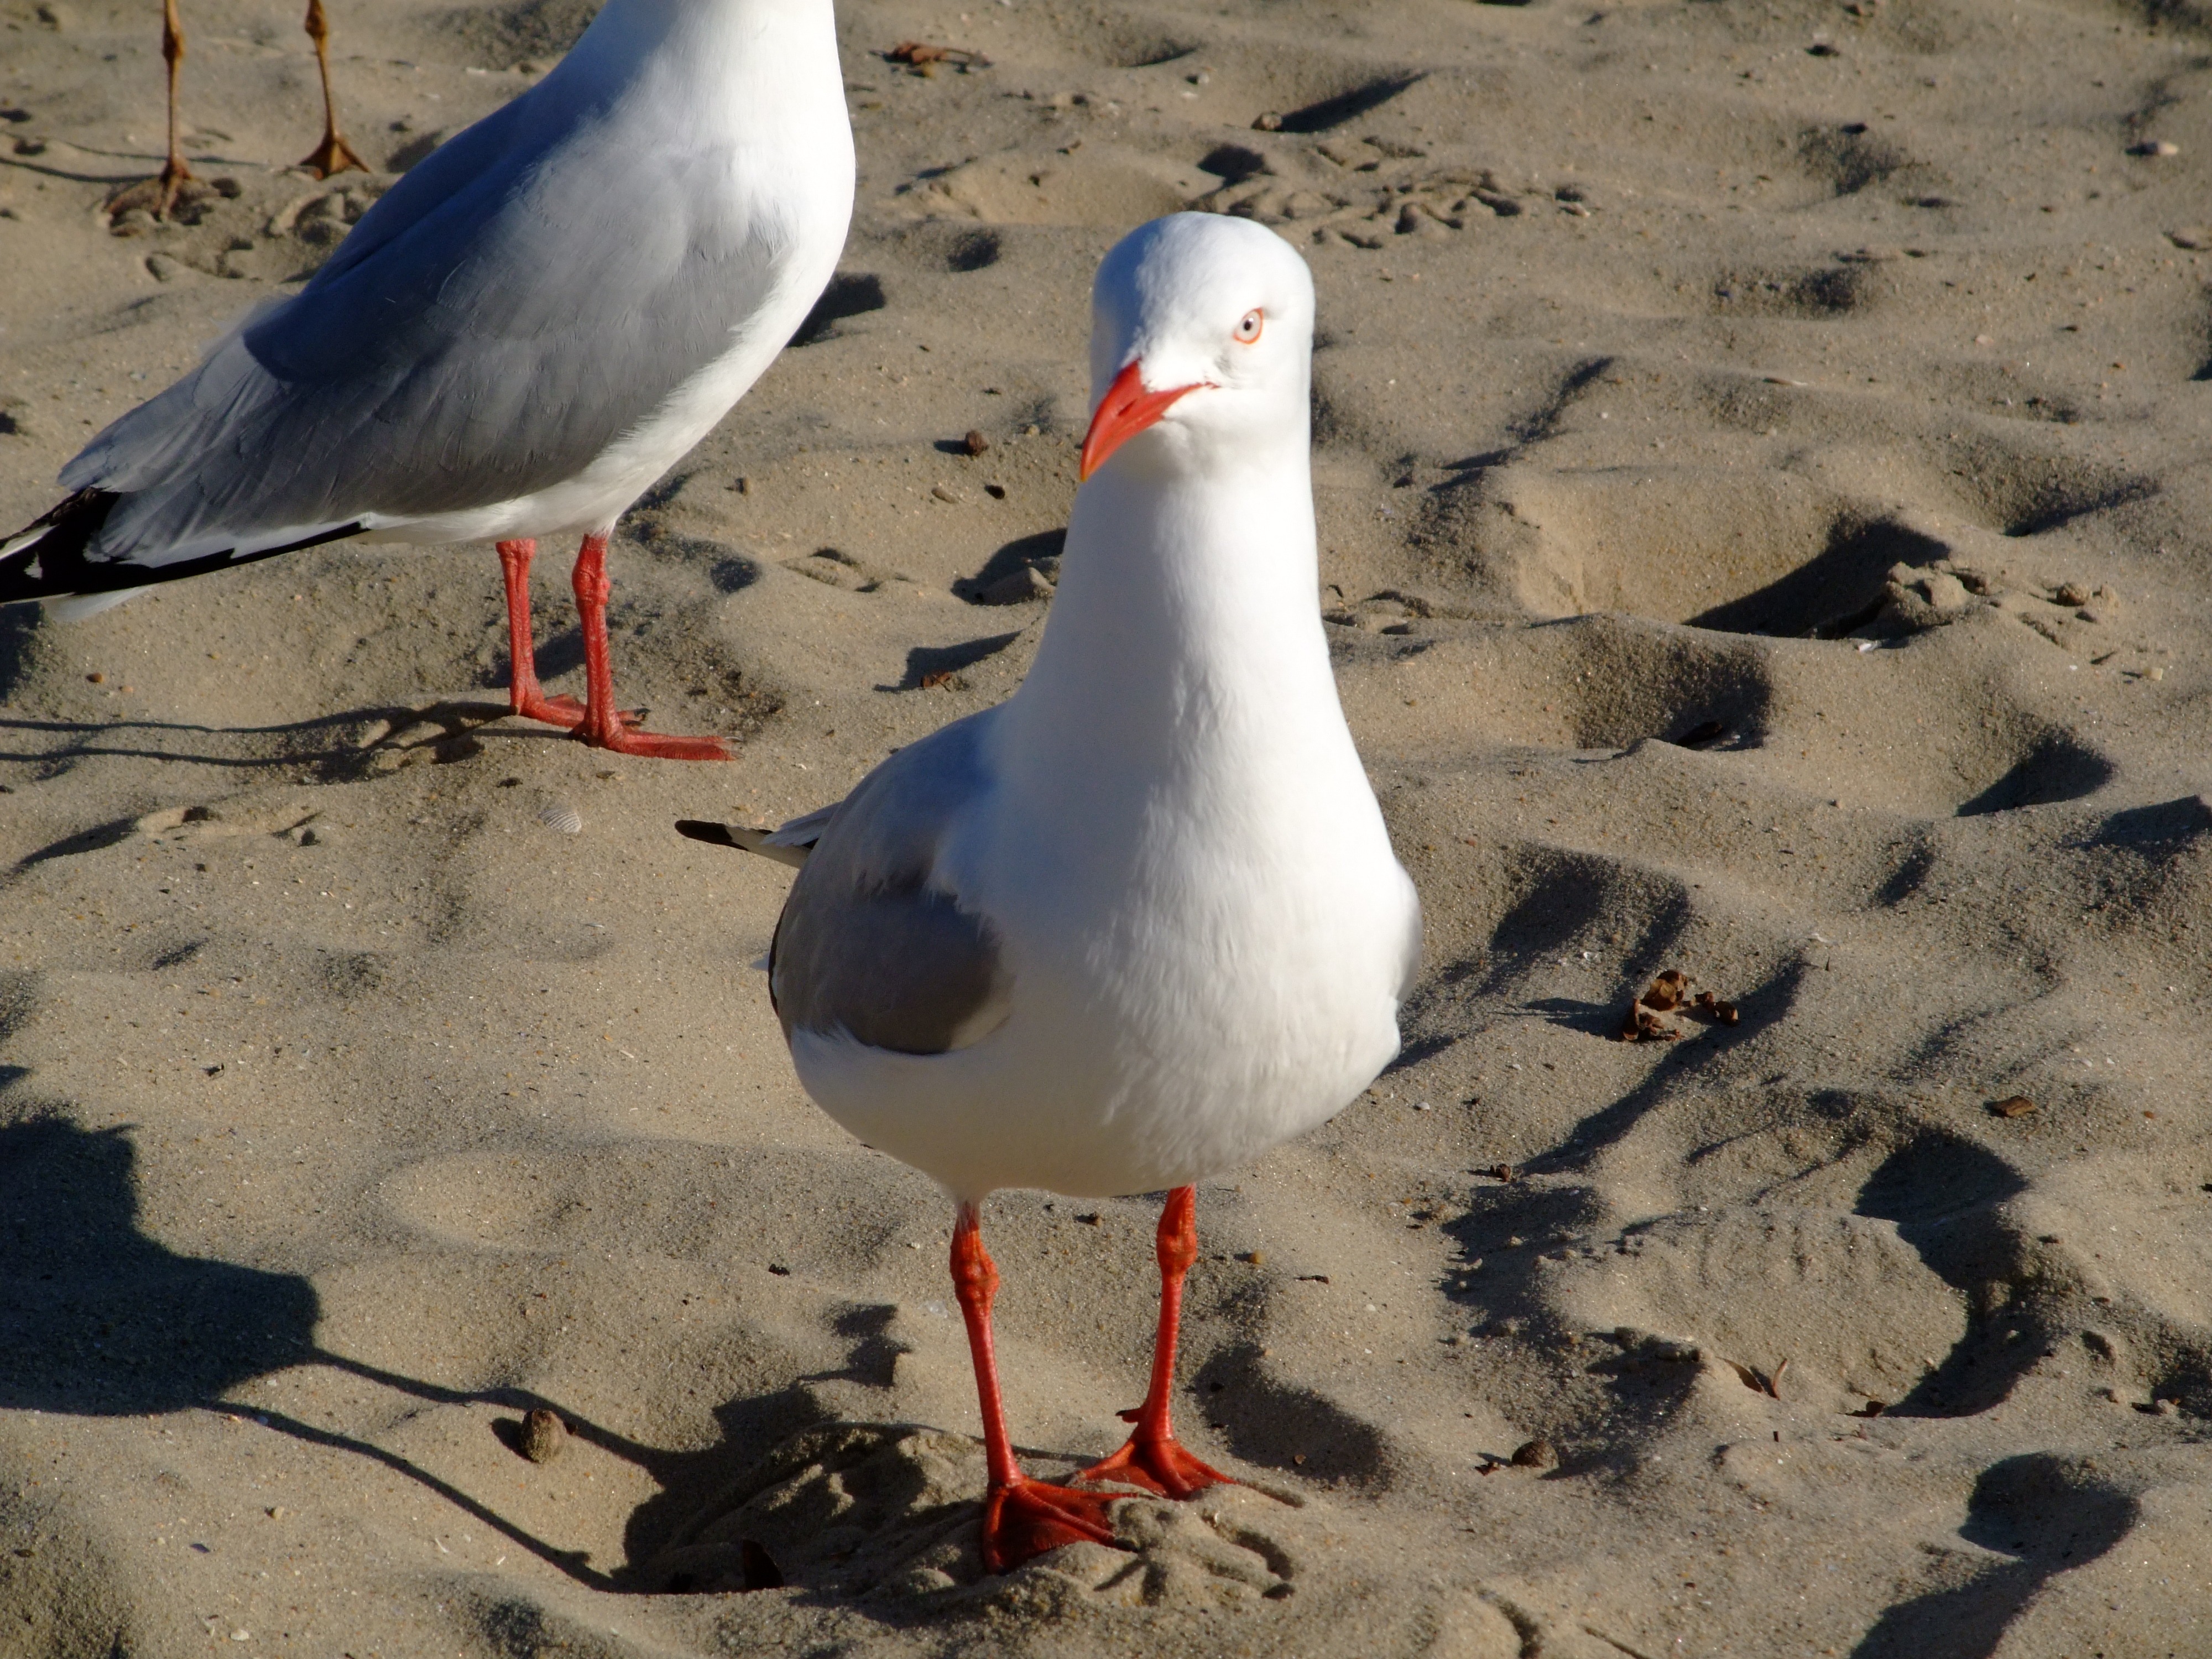
sea, bird, seabird, wildlife, gull, beak, fauna, birds, vertebrate, creature, sea birds, sea gull, charadriiformes, european herring gull, pigeons and doves